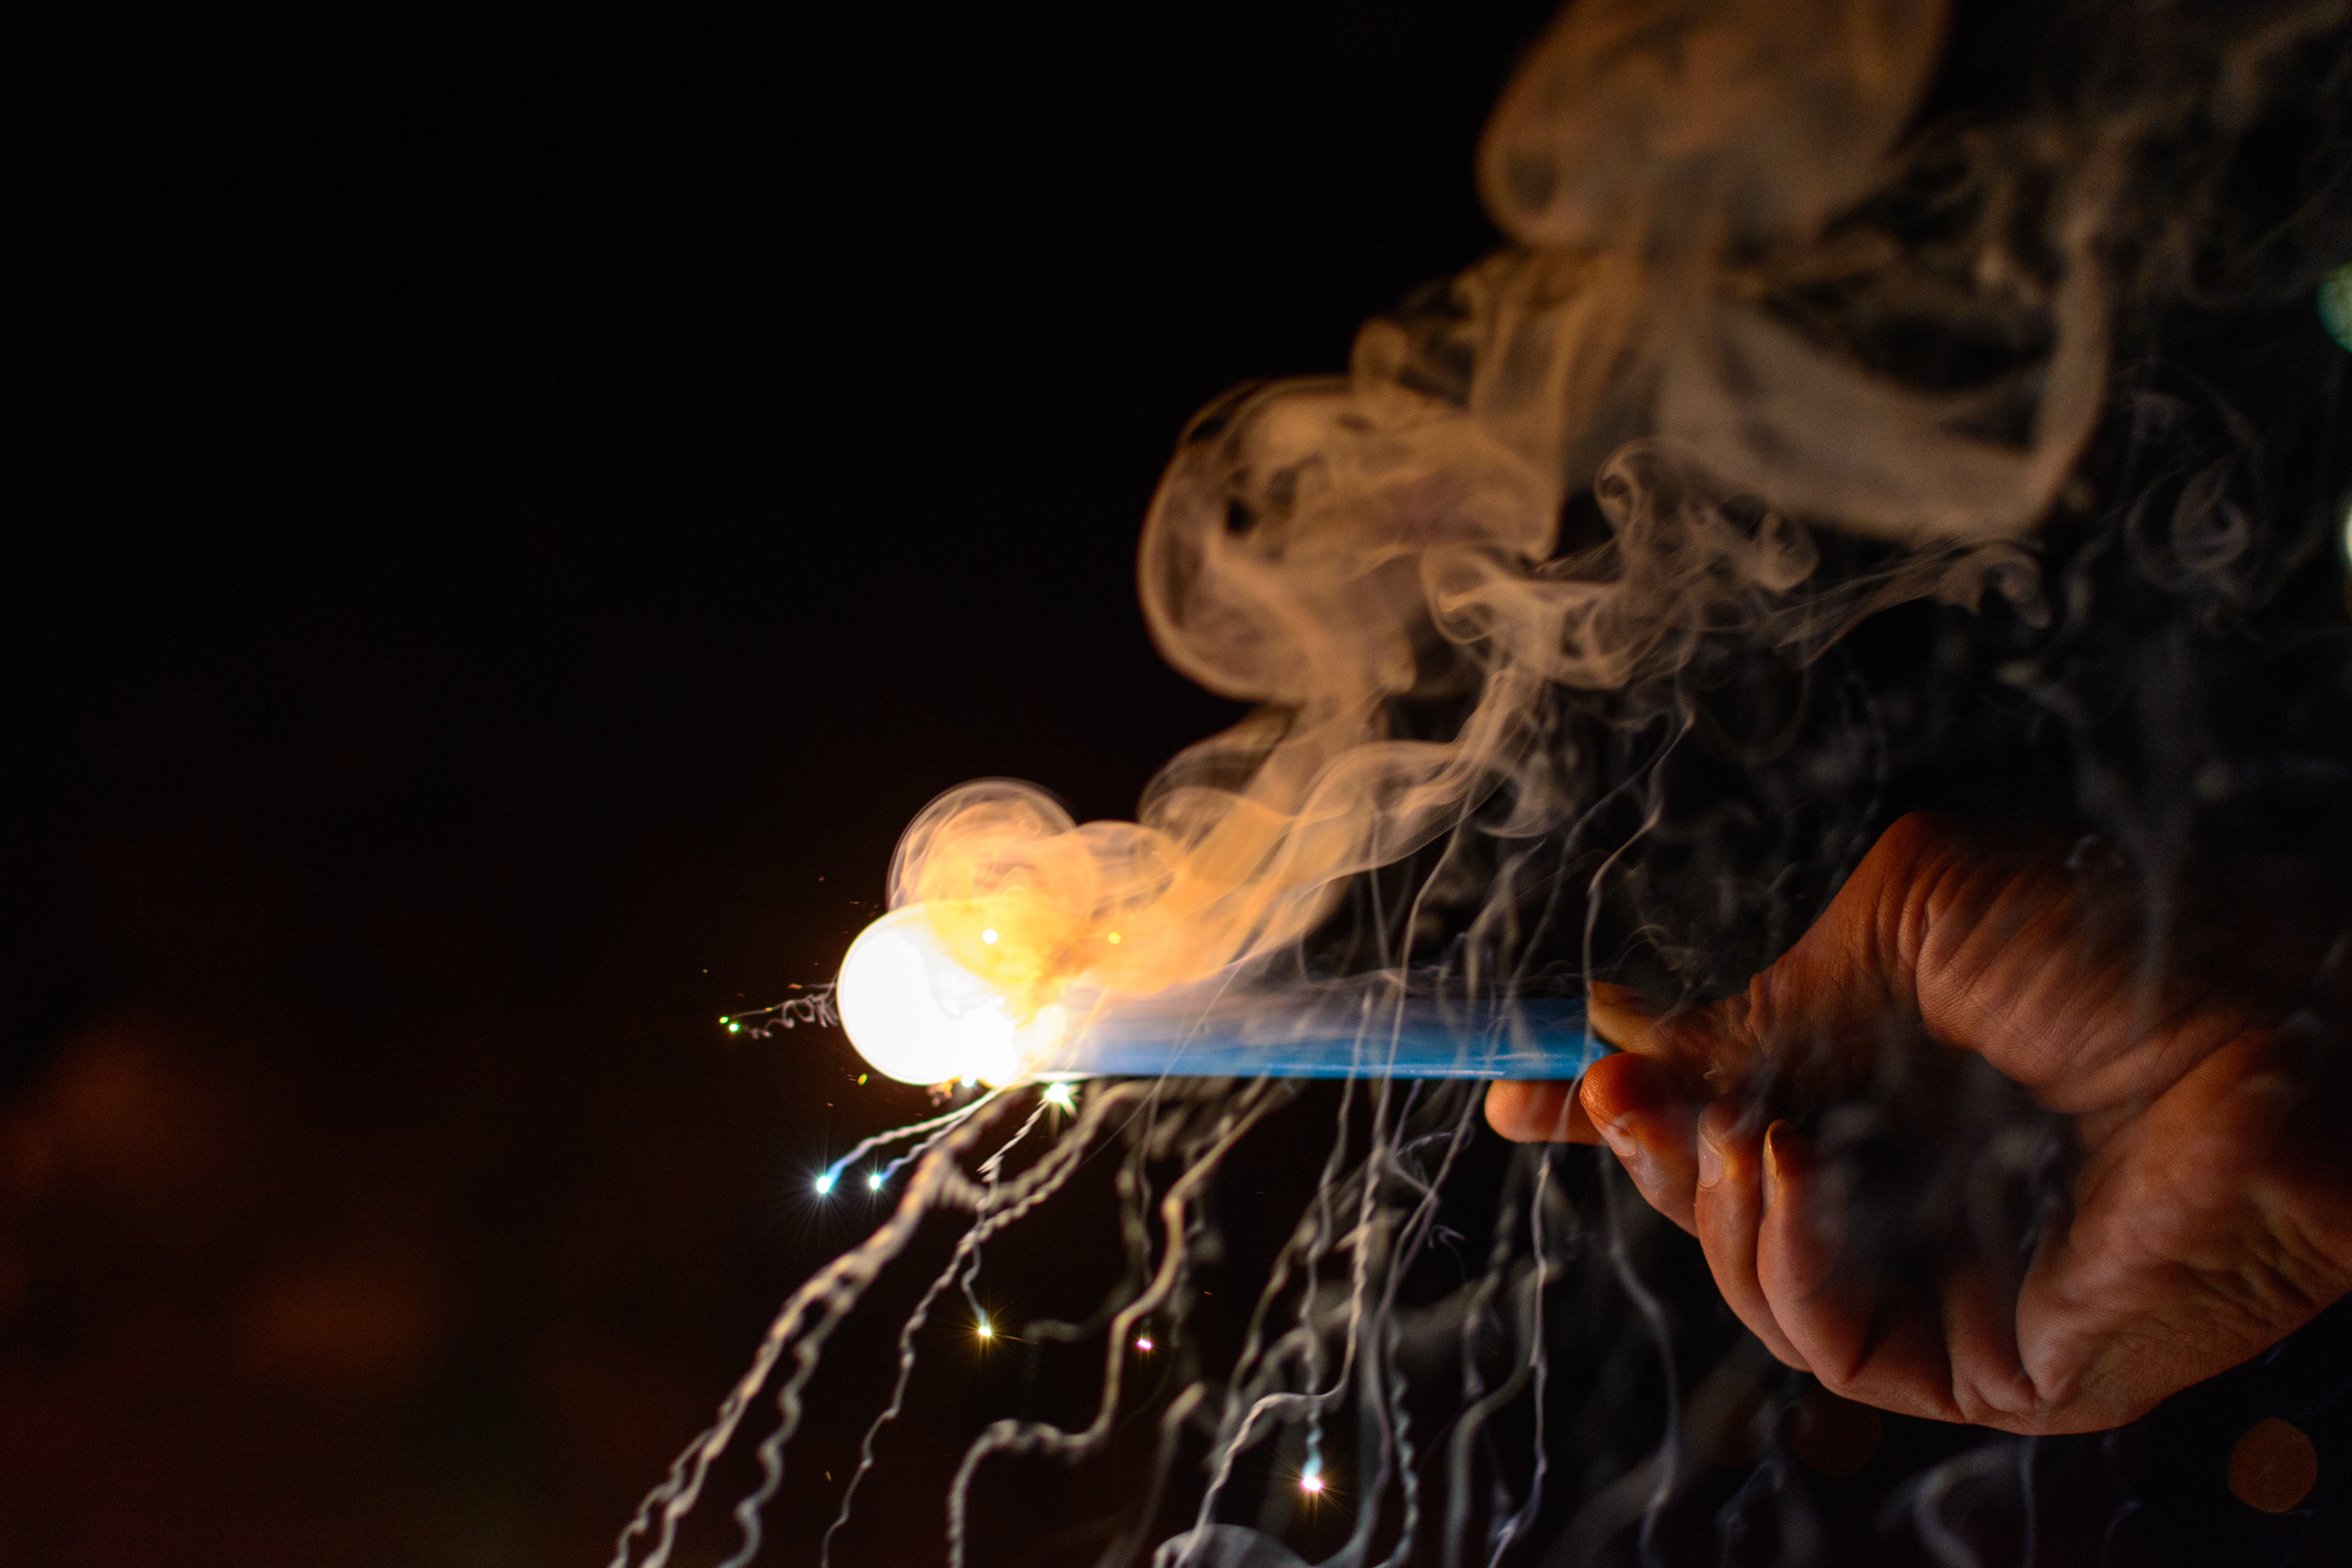
light, night, smoke, sparkler, celebration, flame, fire, religion, darkness, festival, fireworks, colors, happy, culture, india, hindu, diwali, deepawali, traditional, screenshot, macro photography, deepavali, mataba